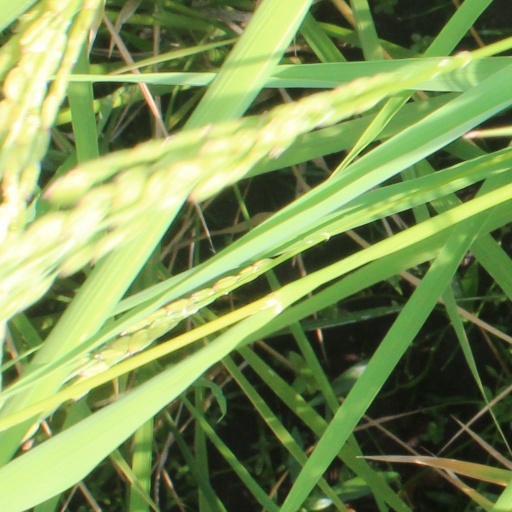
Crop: rice